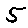
Label: 5